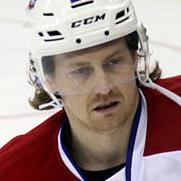
Age: 27